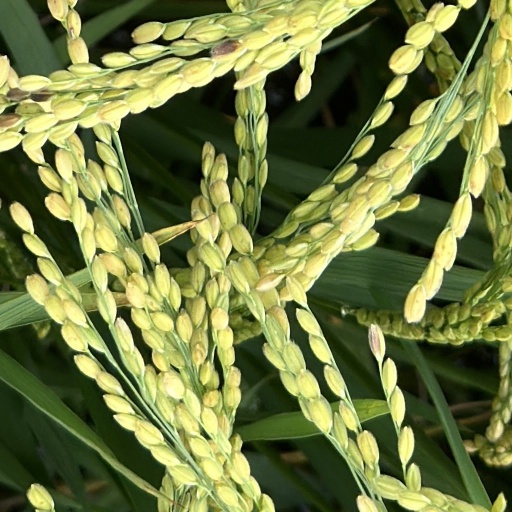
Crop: rice